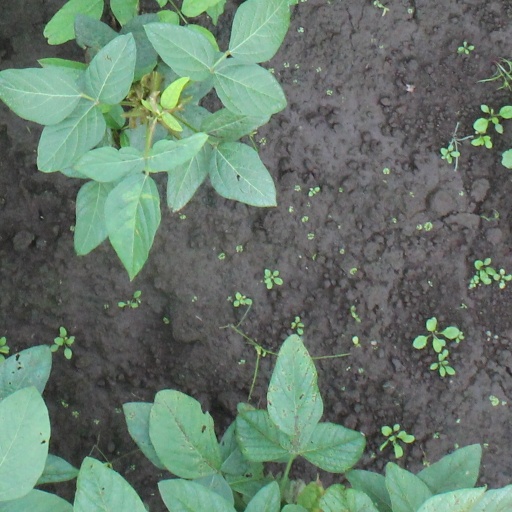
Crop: soybean